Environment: real
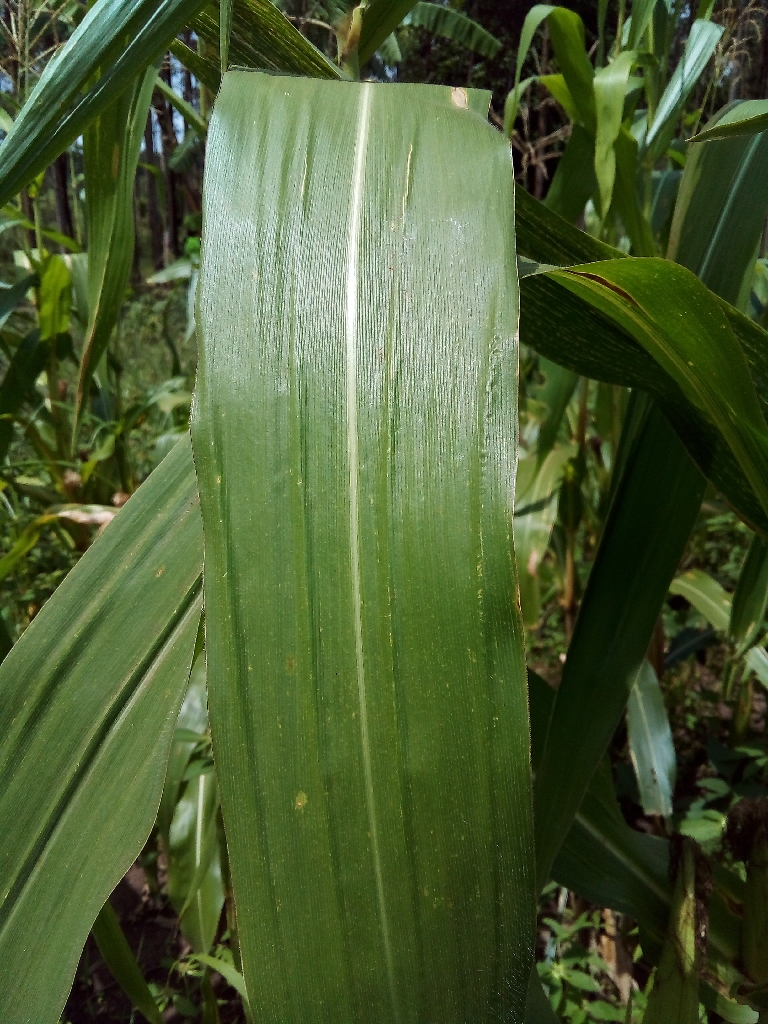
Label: healthy